3 Ring Circus

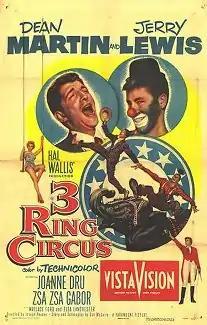
Theatrical release poster

3 Ring Circus is a 1954 American comedy film directed by Joseph Pevney and starring Dean Martin and Jerry Lewis. The picture was shot from February 17 to March 31, 1954 and was released on Christmas by Paramount Pictures. The supporting cast includes Joanne Dru, Zsa Zsa Gabor, Wallace Ford, Sig Ruman, Nick Cravat and Elsa Lanchester.